Jesse Lee Church

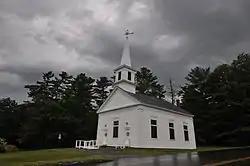

The Jesse Lee Church is a historic church at Maine State Route 27 and Plains Road in Readfield, Maine. Built in 1795 through the missionary work of Jesse Lee, it is the oldest surviving Methodist church in the state of Maine. It is still used seasonally for services, organized by the Readfield United Methodist Church. It was listed on the National Register of Historic Places in 1984.